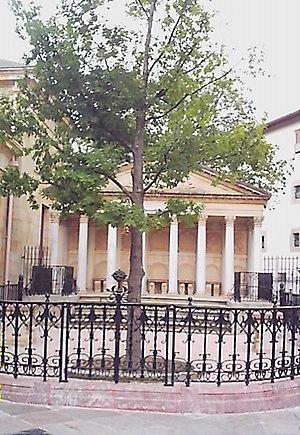
Arbre de Guernica en août 2006.
Les Basques constituent un peuple autochtone de langue pré indo-européenne, implanté principalement dans le Pays basque, à cheval sur le sud-ouest de la France et au nord de l'Espagne. Une forte émigration historique a engendré une diaspora basque, principalement établie en Amérique du Sud.
L'Arbre de Guernica est un film franco-italien réalisé par Fernando Arrabal et sorti en 1975.